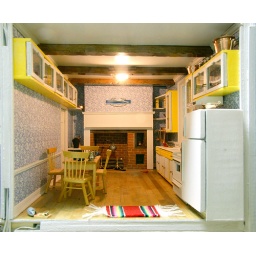
The kitchen area is directly to the right of the dining room. It has a wood-burning stove in the rear.